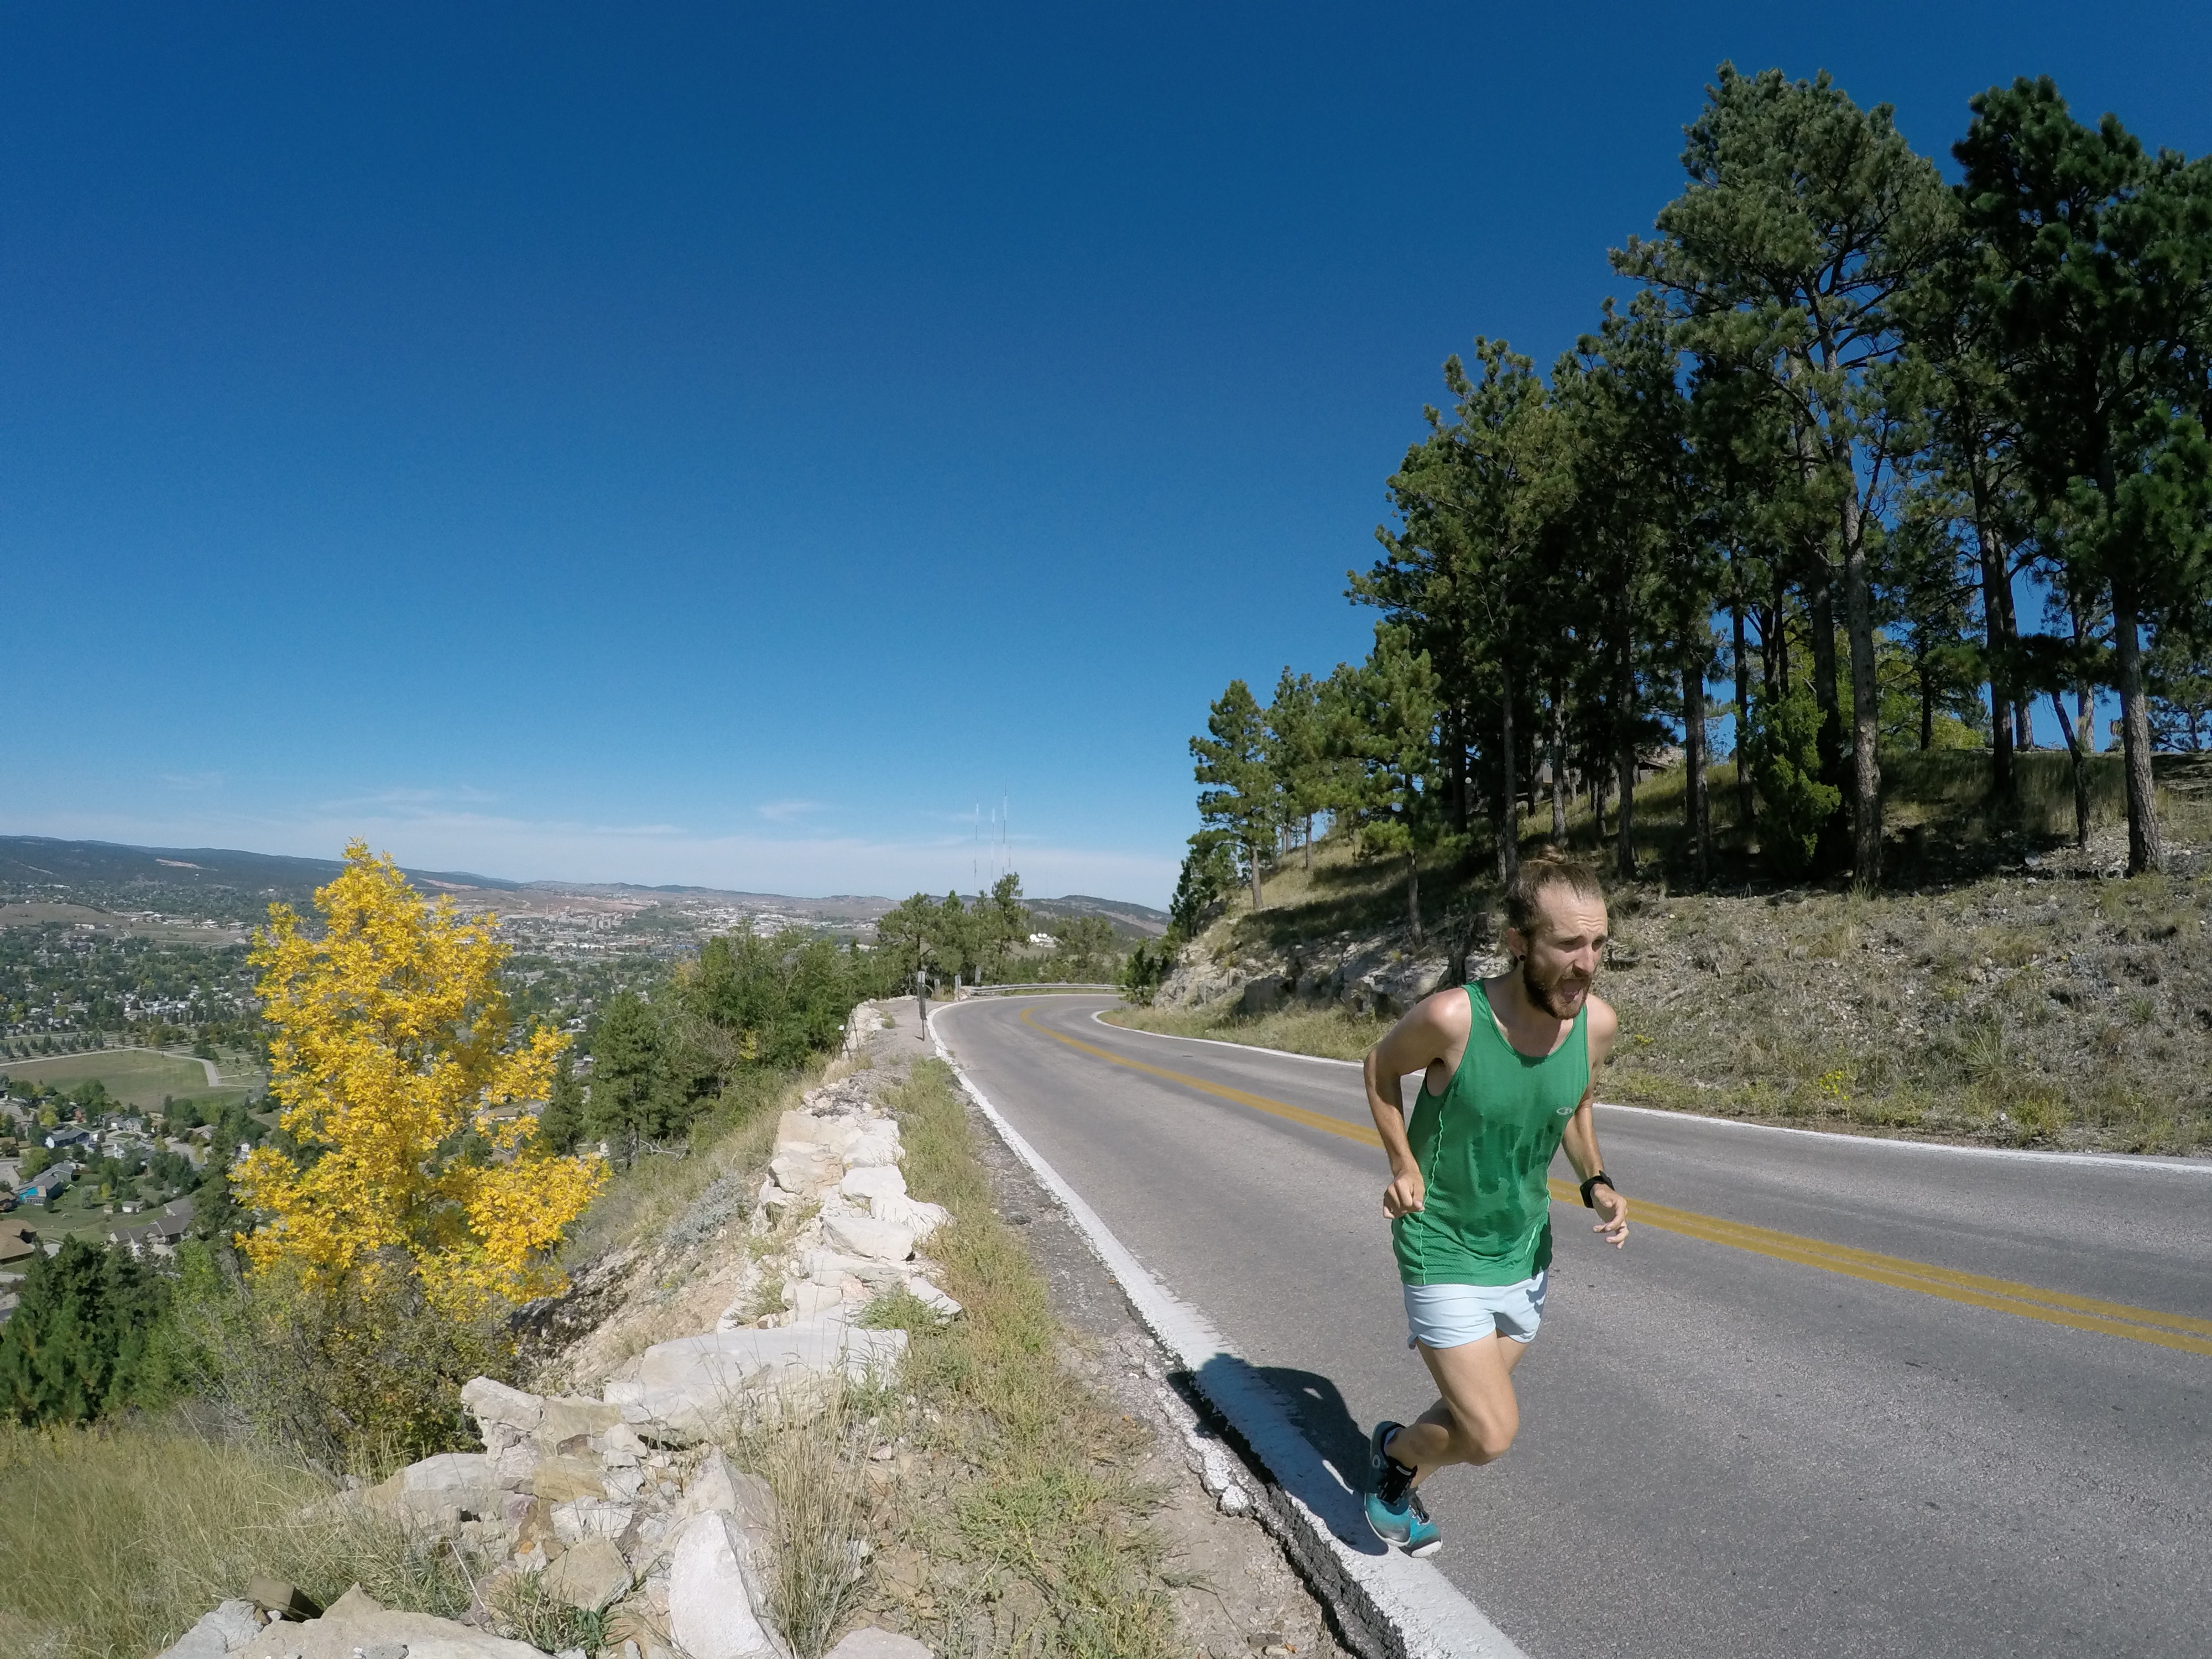
walking, mountain, mountain range, vacation, recreation, season, mountain bike, cycling, sports, outdoor recreation